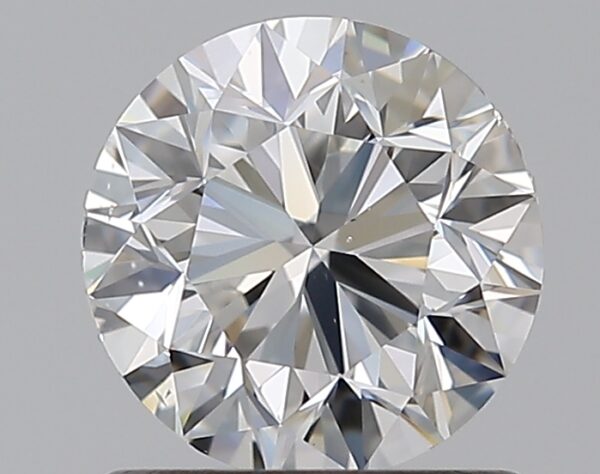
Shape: round
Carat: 0.9
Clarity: VS2
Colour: F
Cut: VG
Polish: EX
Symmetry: VG
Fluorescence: M
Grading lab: GIA
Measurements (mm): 5.99 x 6.05 x 3.89